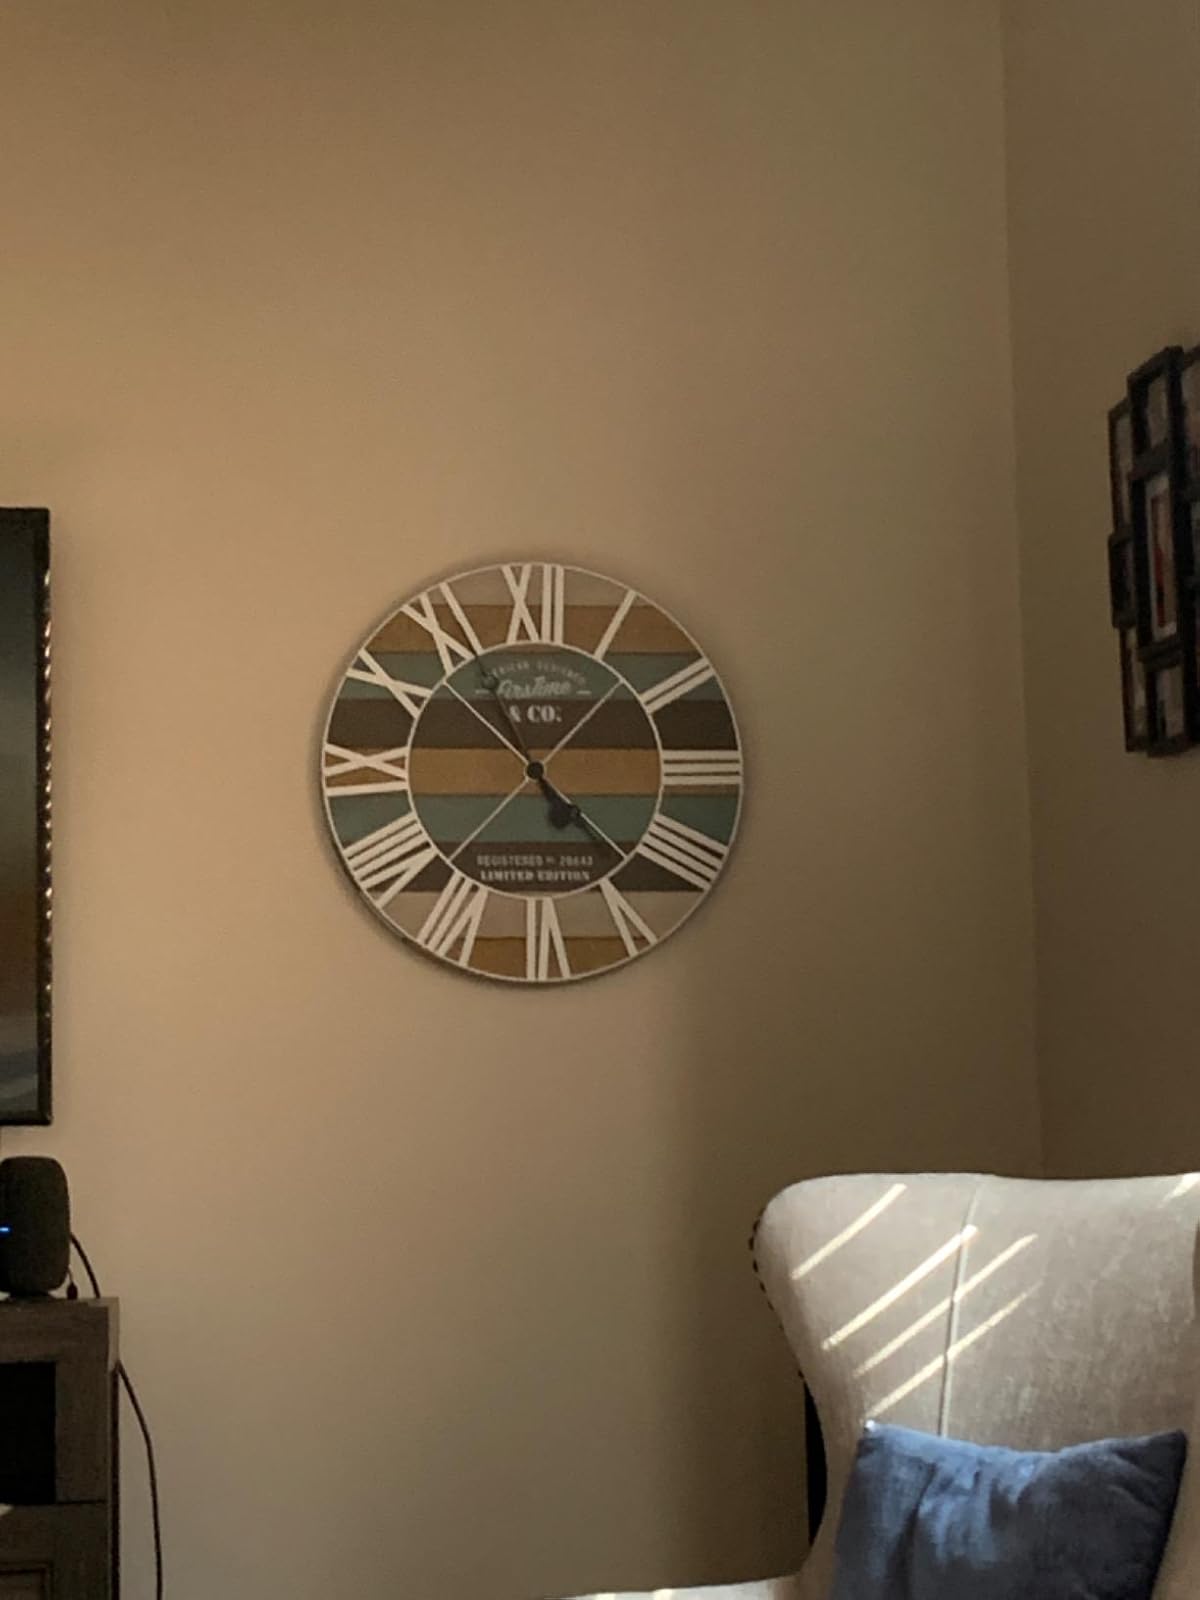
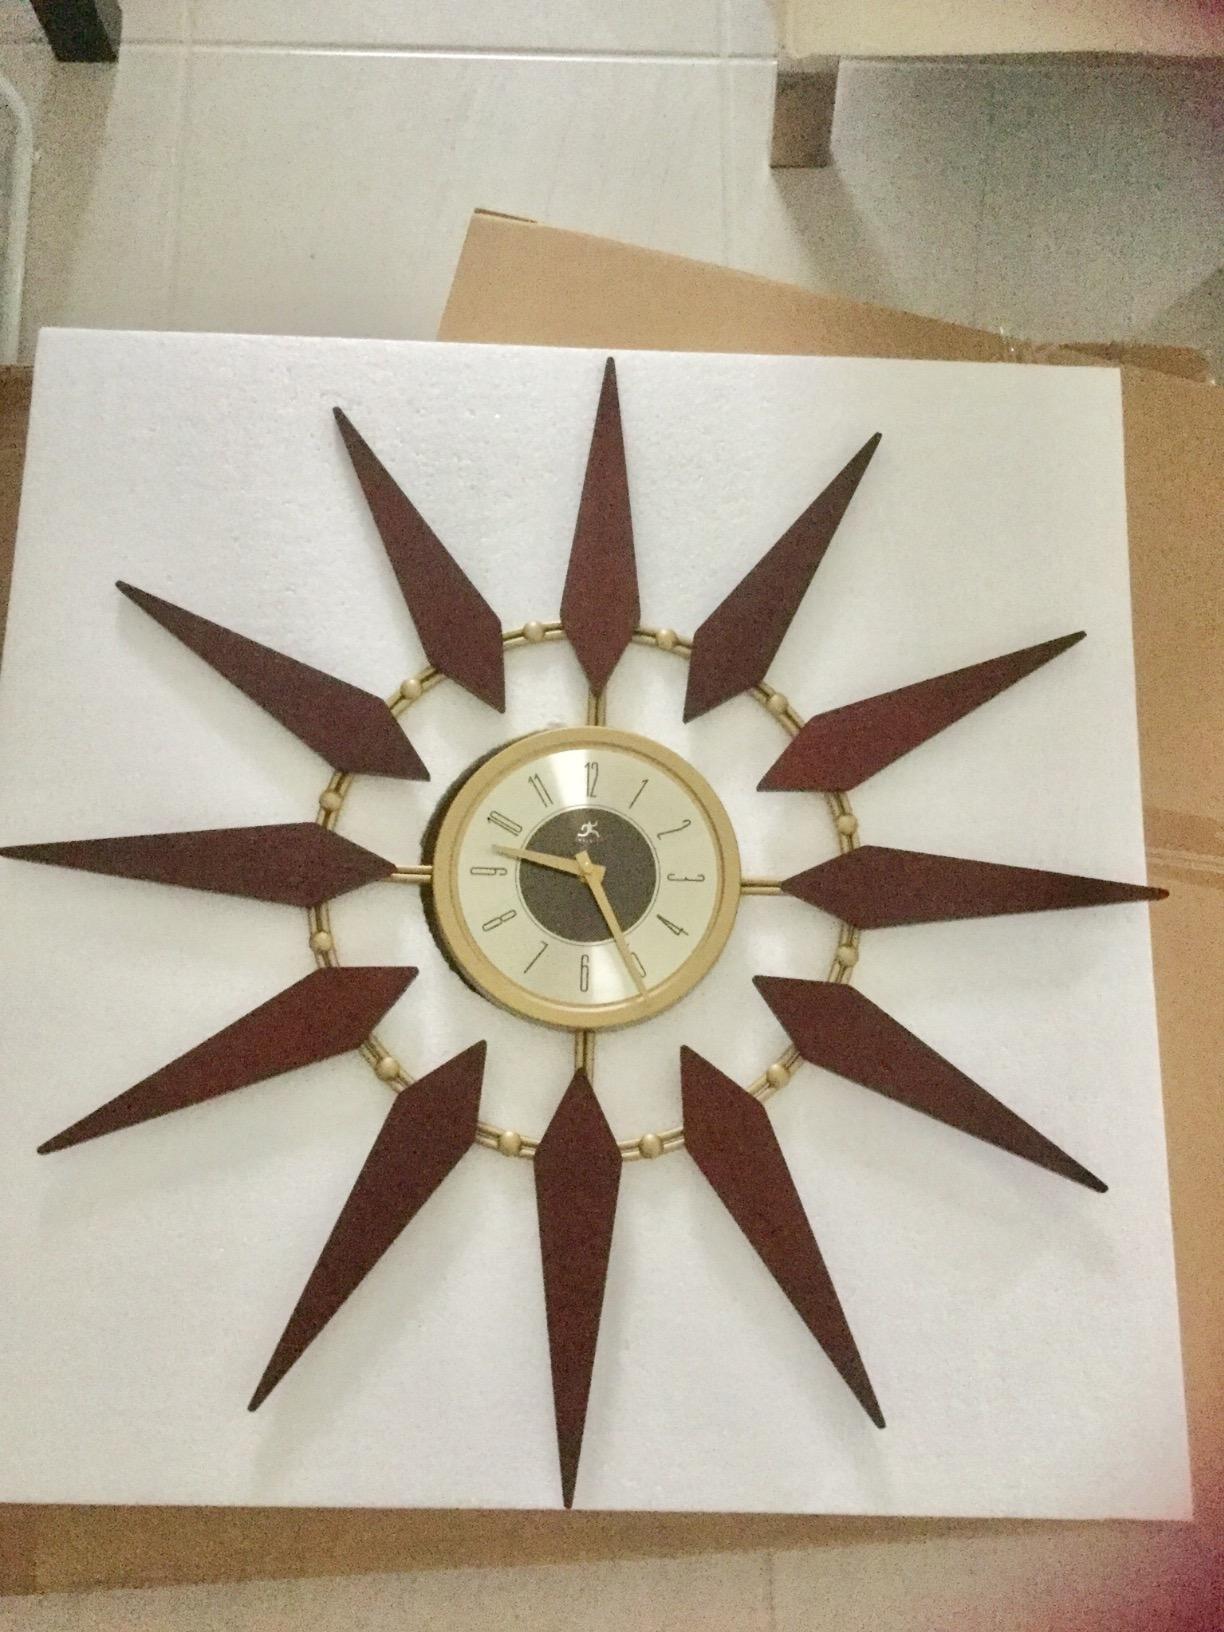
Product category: clock
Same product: no